Raúl Duarte (footballer)

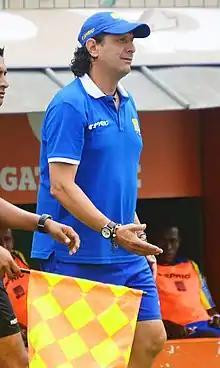
Duarte leading Delfín in 2014

Raúl Ricardo Duarte Barrios (born 18 July 1969 in Asunción) is a Paraguay football manager and former player who played as a forward. He is the current manager of Ecuadorian club Deportivo Quito.